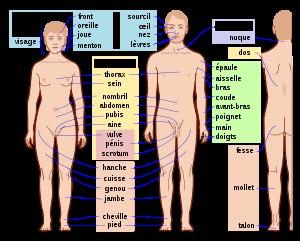
L'anatomie humaine est la description de la structure du corps humain, de ses organes et de leur position.
Le corps humain est la structure culturelle et physique du corps d'un être humain. Le corps humain est constitué de plusieurs systèmes. Il est constitué de 206 os et 639 muscles dont 570 sont des muscles squelettiques. La science et la pratique visant à décrire l'organisation et le fonctionnement du corps humain est l'anatomie humaine, qui est une spécialité de la médecine. La médecine vise plus généralement à préserver la santé, c'est-à-dire le fonctionnement normal du corps humain.